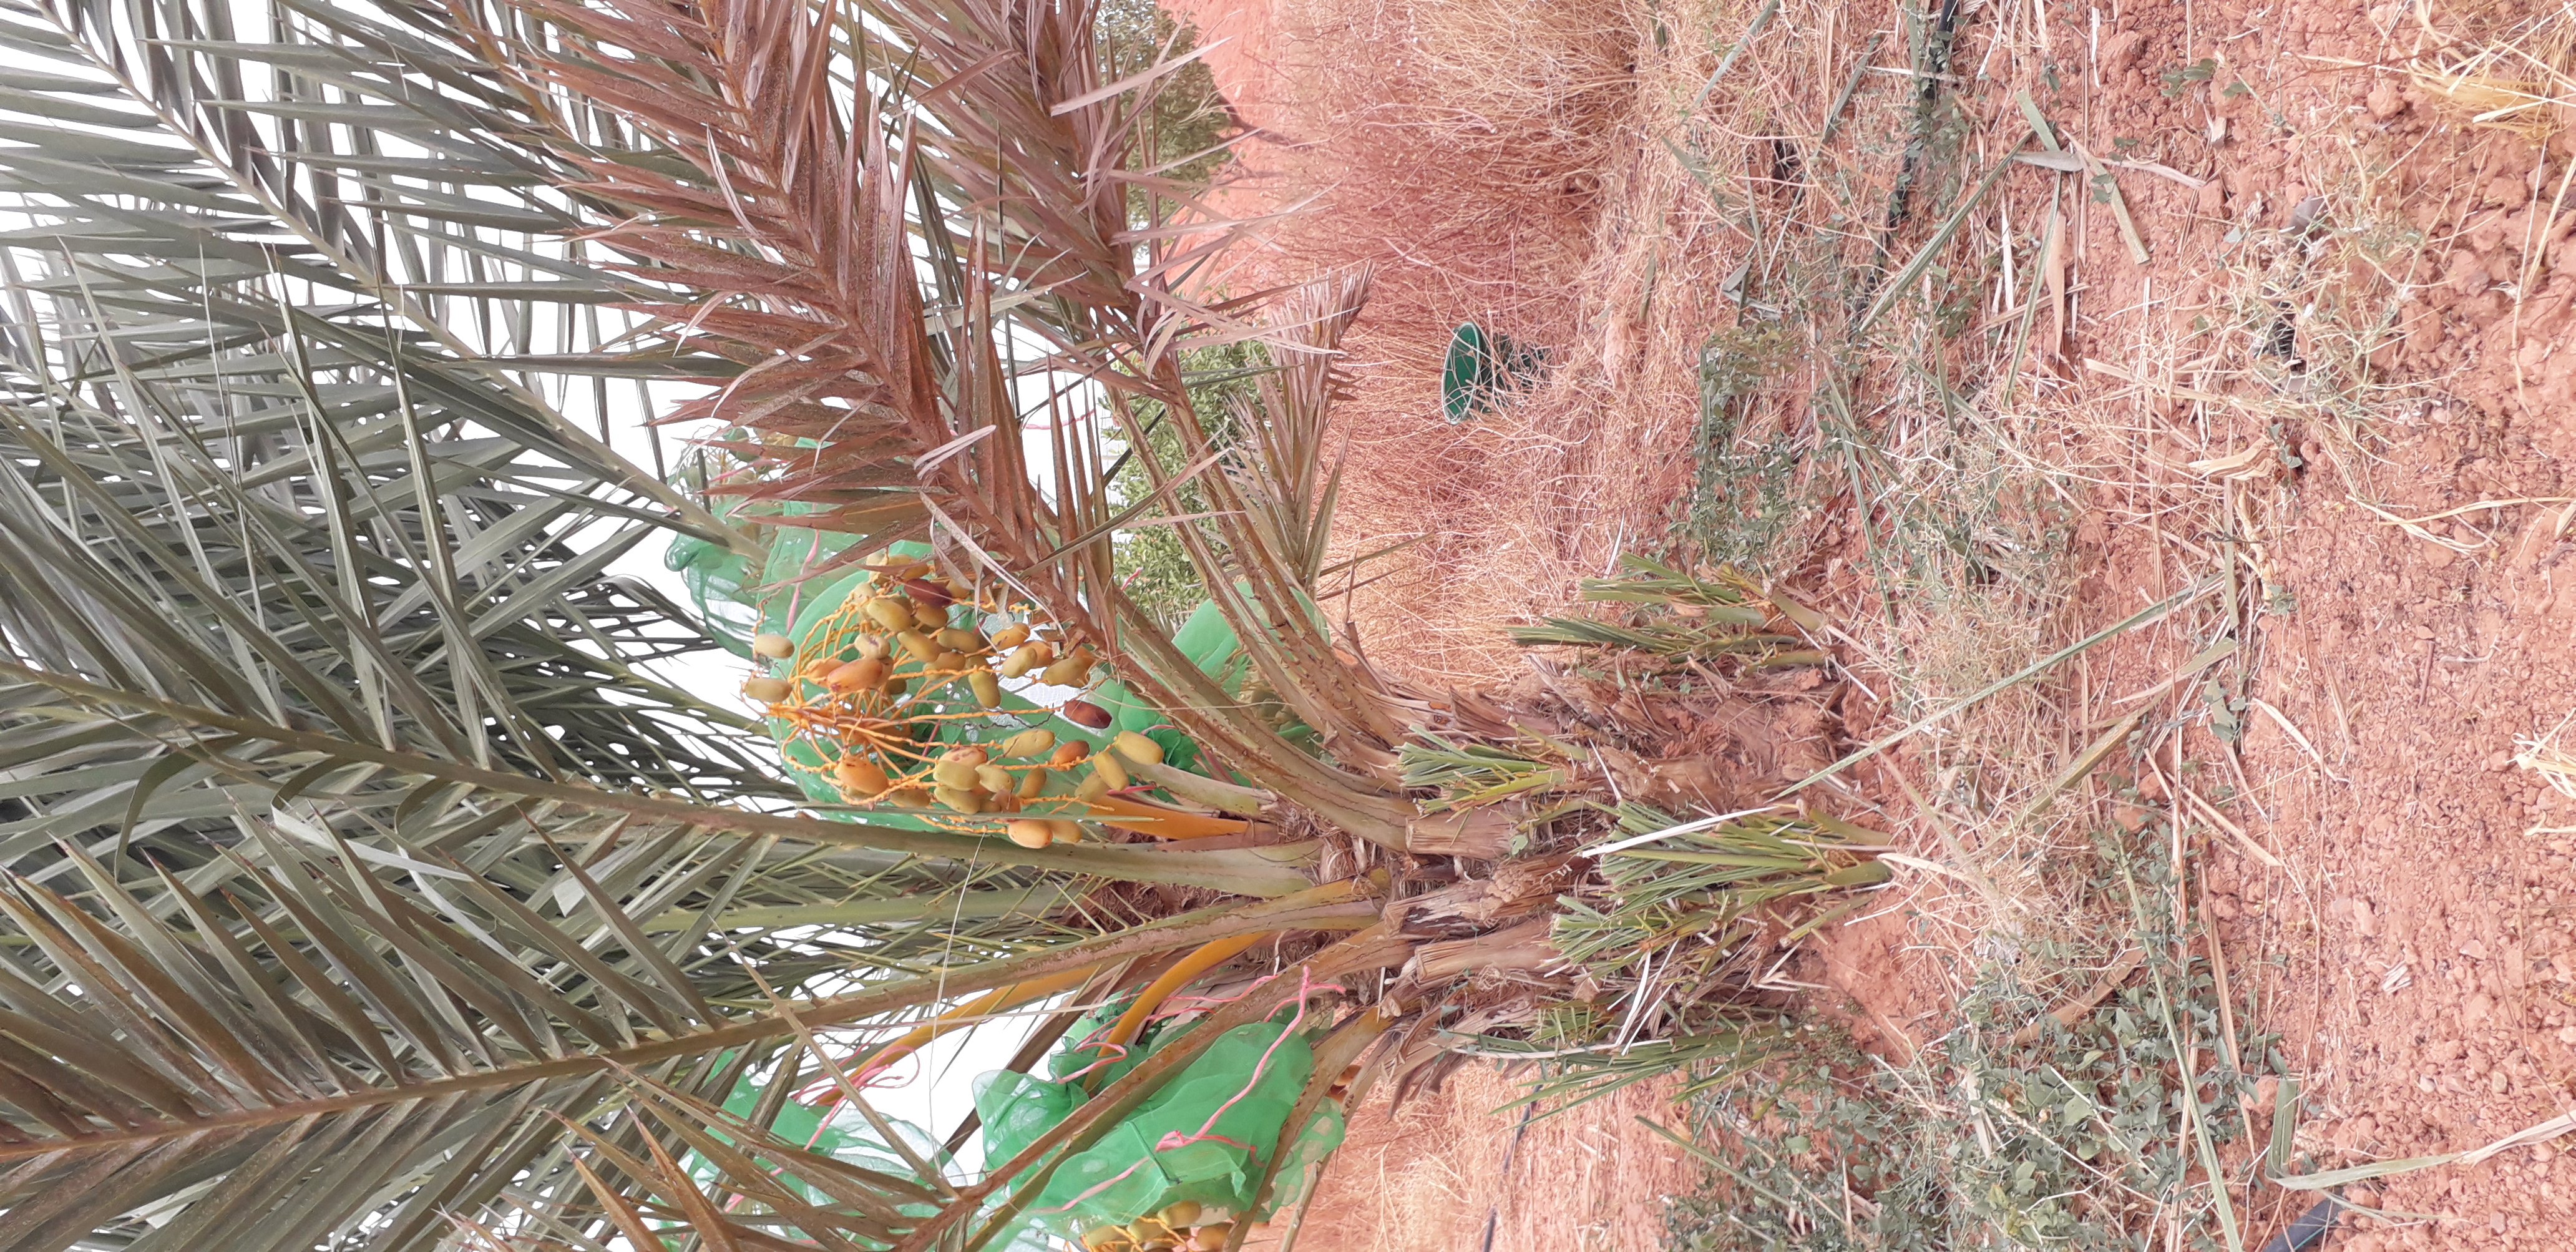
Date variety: Boumajhoul